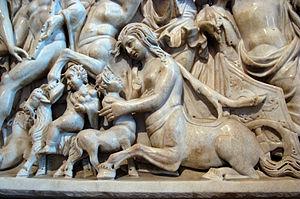
Scène d'intimité entre une Centauresse et son fils, détail d'un relief représentant la légende d'Ariane et Dionysos. Panneau d'un sarcophage de marbre du début du IIIe siècle ap. J.-C. Découvert en 1804 à Saint-Médard d'Eyrans, France.
L’art romain est l'art produit dans les territoires de la Rome antique, depuis la fondation de Rome jusqu'à la chute de l'Empire d'occident. Il prend un véritable essor au contact de l'art grec que les historiens de l'art, au XIXᵉ siècle, lui reprocheront d'imiter, et trouve de nouvelles influences dans les régions soumises par l'Empire.